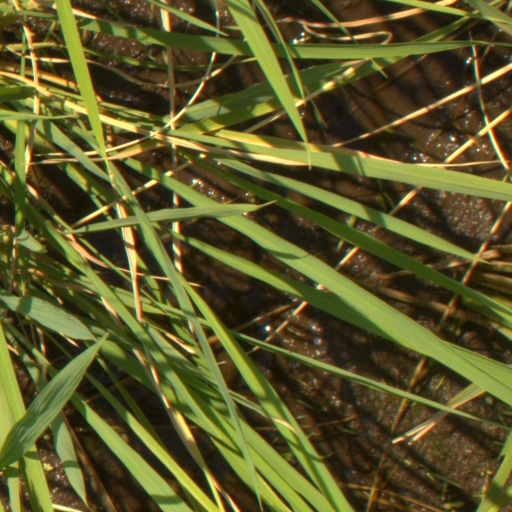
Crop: rice